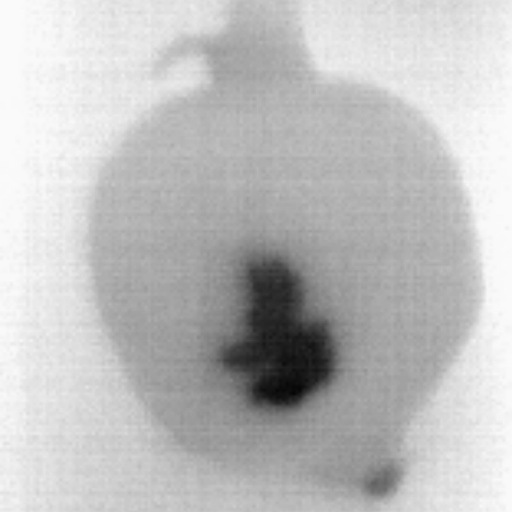
Label: Minor Defect